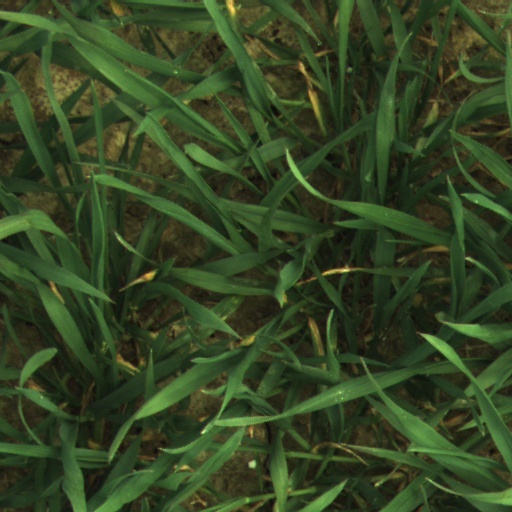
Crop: wheat